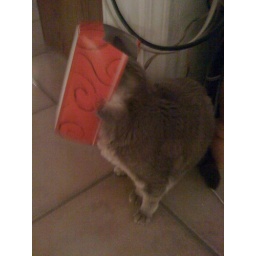
My cat in a hotdog box